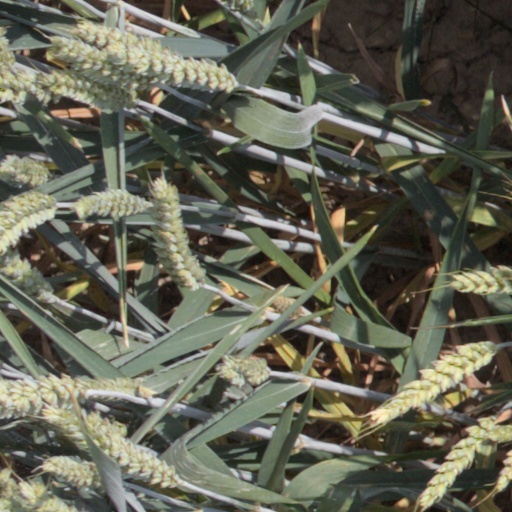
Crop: wheat